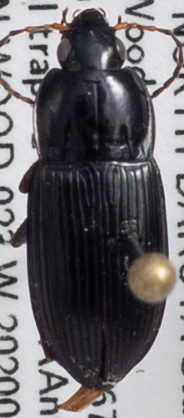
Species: Poecilus lucublandus
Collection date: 2020-07-14
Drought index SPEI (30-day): -1.028
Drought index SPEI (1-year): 1.034
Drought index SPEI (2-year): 1.45